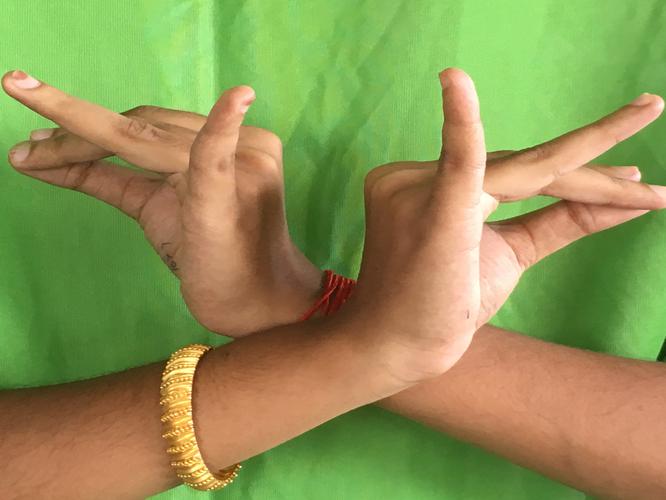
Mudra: Katakavardhana
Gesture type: double_hand